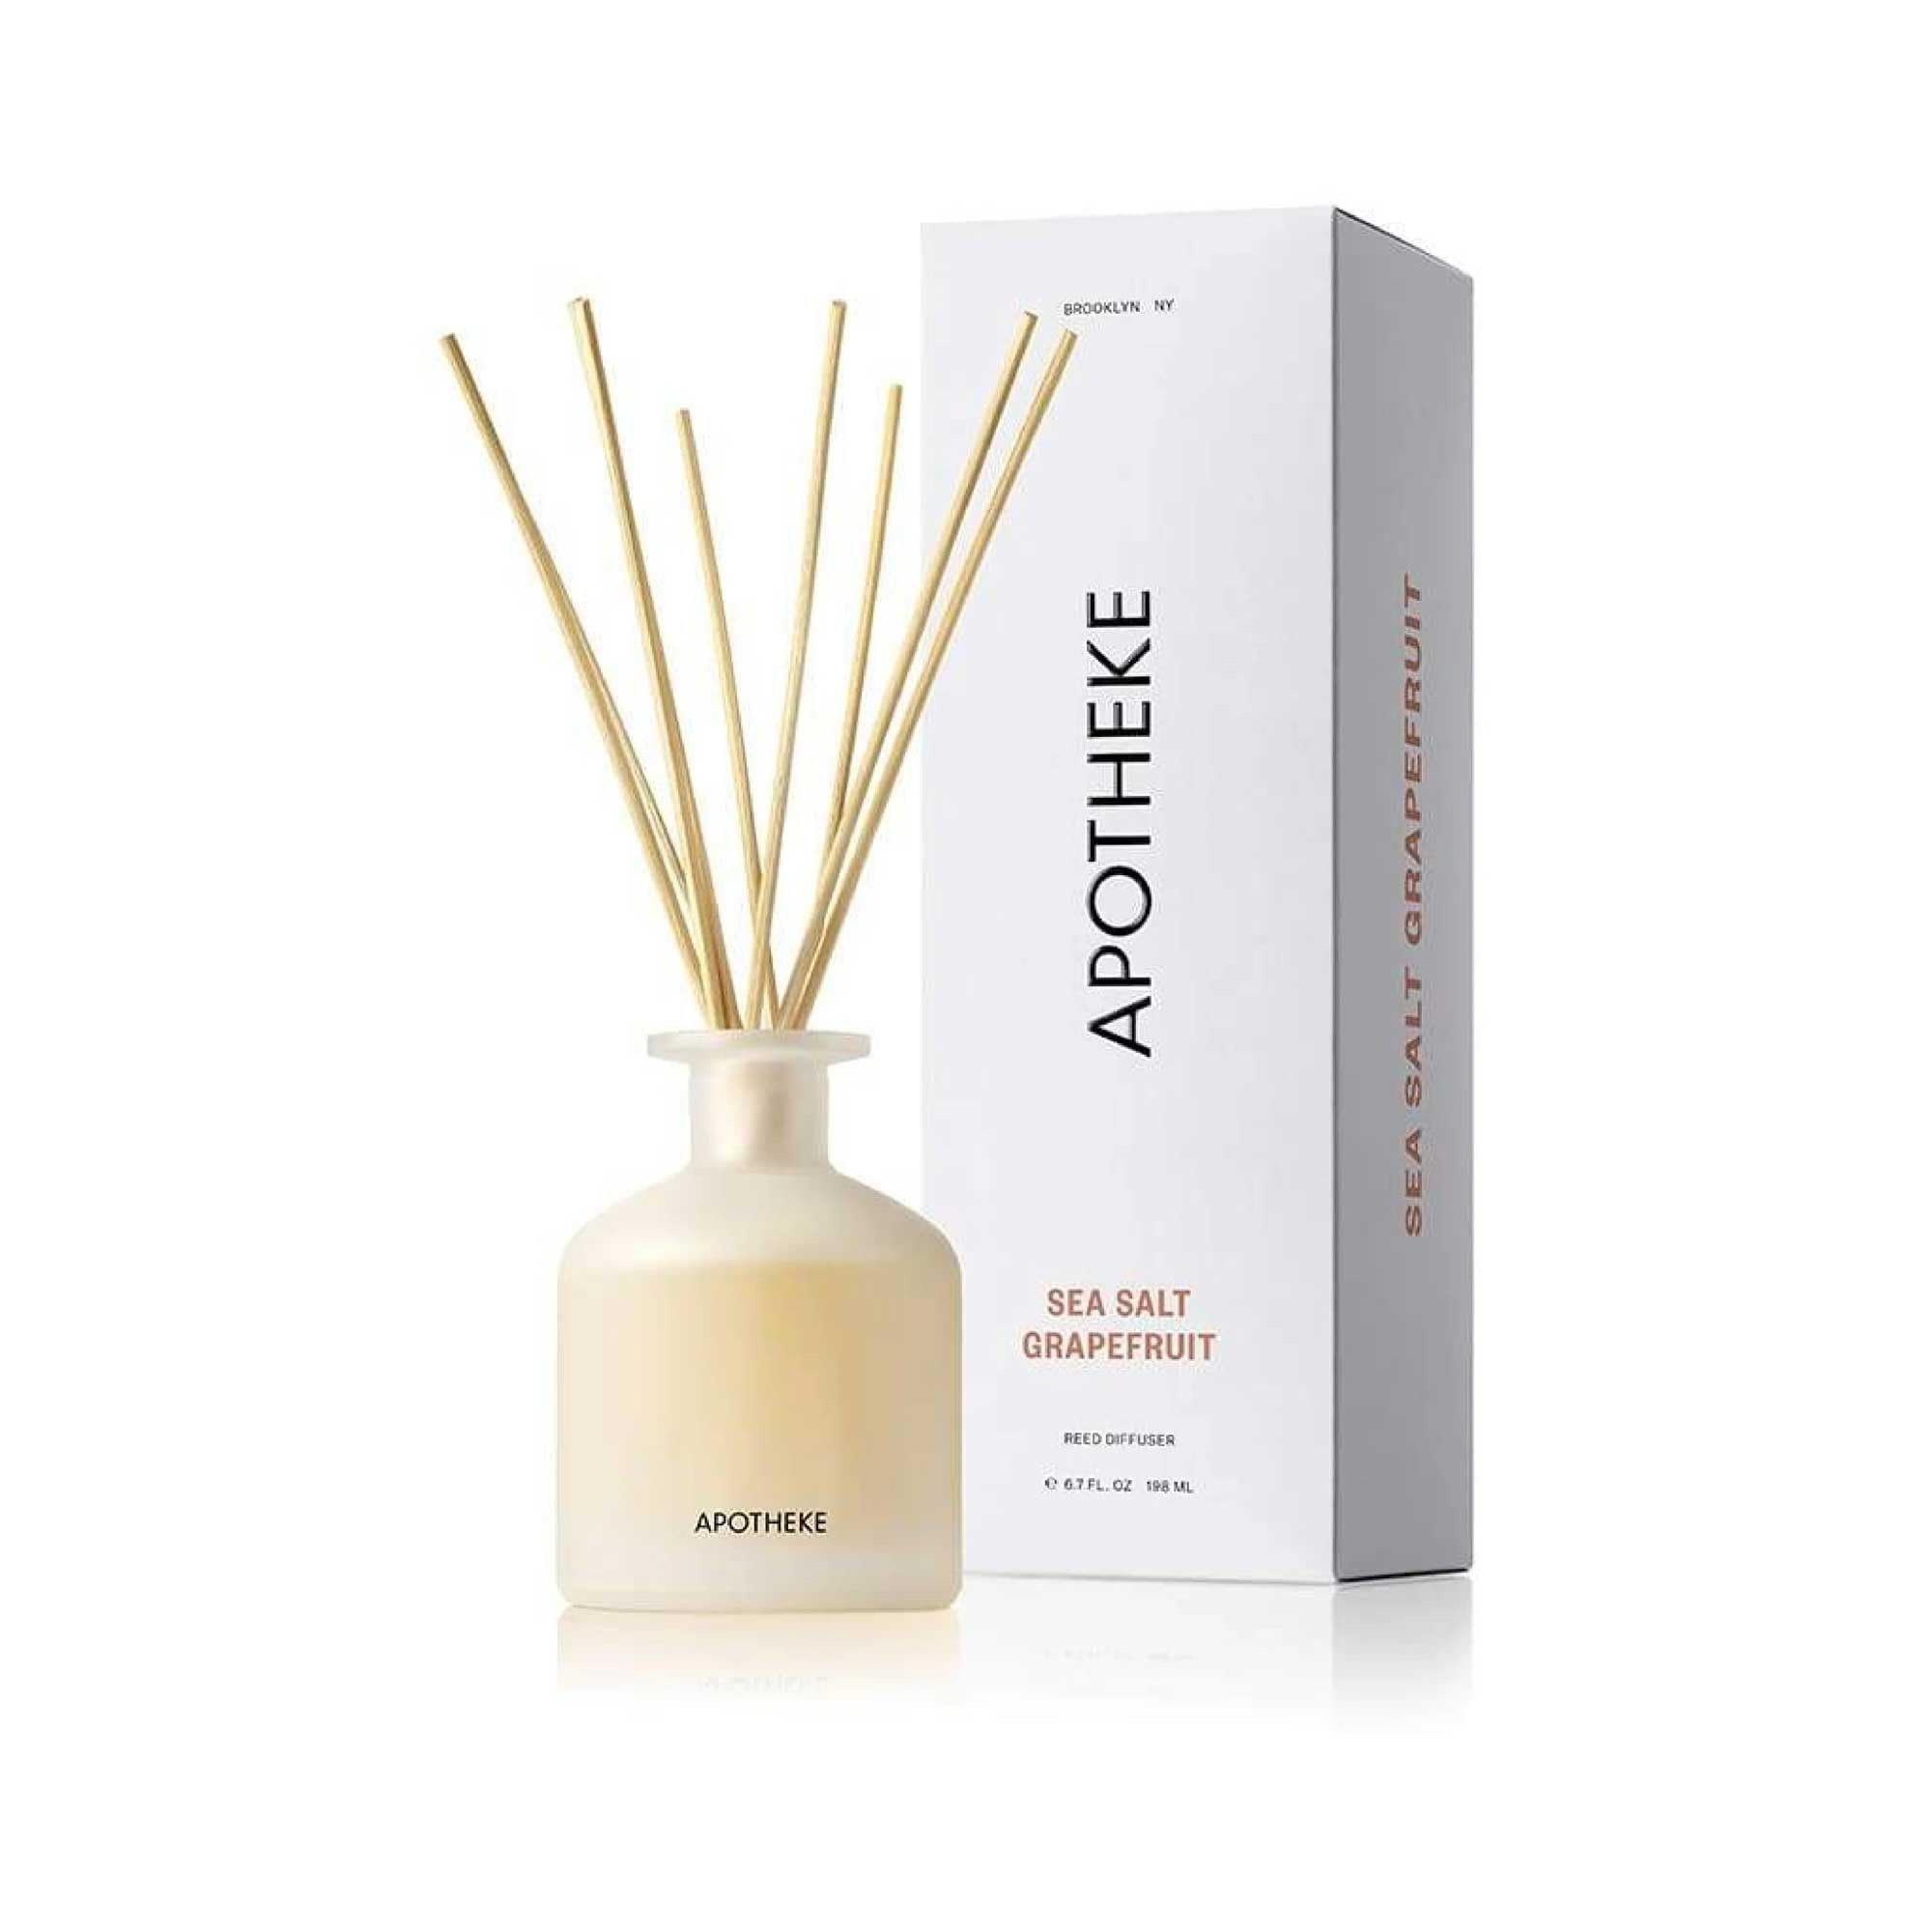
Item Name: Apotheke Luxury Scented Oil Reed Diffuser for Home (Sea Salt Grapefruit) - Home Fragrance Diffuser Set with Sticks
Bullet Point 1: Around-The-Clock Fragrance: Experience months of constant, captivating fragrance with the Sea Salt Grapefruit Reed Diffuser from APOTHEKE. Our diffuser utilizes perfume grade fragrance oils and wooden reeds to disperse a delightful scent throughout any room in your home. Each reed diffuser lasts for 3-4 months. Includes one 6.7 fl.oz bottle and 10 pieces of rattan reed sticks. 3 x 5 inches (without reeds), 10 inches (with reeds).
Bullet Point 2: Citrus Scent:Juicy grapefruit, black pepper, and sea salt create a bright and energizing scent. Balanced with dew drop accords and tarragon, instantly transport yourself to your favorite summer spot by the sea.
Bullet Point 3: Scents That Last: You control the fragrance level. The 'set it and forget' it is doable with these fresh reed diffusers. To ensure a strong scent 24/7, flip the reed diffusing sticks around once a week to give your home a boost of fragrance. Use less reeds for small rooms (we recommend 2-3) and to fill your entire home, 10-12 will do the trick.
Bullet Point 4: We Keep It Clean: APOTHEKE products are sulfate and phthalate free, cruelty free, vegan, non-GMO, and gentle for sensitive skin. Proudly made in our factory in Brooklyn, NY.
Bullet Point 5: With Love, From Brooklyn: Starting in 2011 as a personal exploration of scent formulation and soapmaking in a Brooklyn kitchen, founder Chrissy Fichtl has grown APOTHEKE into a renowned luxury lifestyle fragrance brand. True to its Brooklyn roots and contemporary ethos, APOTHEKE believes that simplicity is the ultimate expression of luxury.
Product Description: Around-The-Clock Fragrance: Experience months of constant, captivating fragrance with the Sea Salt Grapefruit Reed Diffuser from APOTHEKE. Our diffuser utilizes perfume grade fragrance oils and wooden reeds to disperse a delightful scent throughout any room in your home. Each reed diffuser lasts for 3-4 months. Includes one 6.7 fl.oz bottle and 10 pieces of rattan reed sticks. 3 x 5 inches (without reeds), 10 inches (with reeds).
Value: 6.7
Unit: Fl Oz

Price: 60